Sang-e-Mah

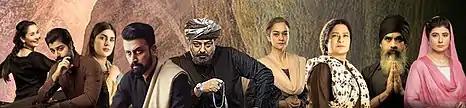
From left to right: Gul Meena (Hania Aamir), Hikmat Khan (Zaviyar Nauman Ijaz), Sheherzaad (Kubra Khan), Hilmand (Atif Aslam), Haji Marjaan Khan (Nauman Ijaz), Zarsanga (Samiya Mumtaz), Zarghuna (Sania Saeed), Mastaan Singh (Omair Rana), Harshaali Kaur (Najiba Faiz).

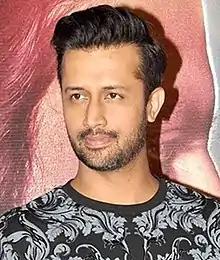
Atif Aslam made his television debut by portraying Hilmand Khan, a role based on Prince Hamlet.

In July 2021, Saife Hassan announced in an exclusive interview that he is going to revamp the "Sang-e-Mar Mar" with a new season. He revealed the Sania Saeed, Nauman Ijaz, Kubra Khan and Samiya Mumtaz as leading actors. Hassan also announced that it will be a trilogy and after "Sang-e-Mah", he will make "Sang-e-Siyah".